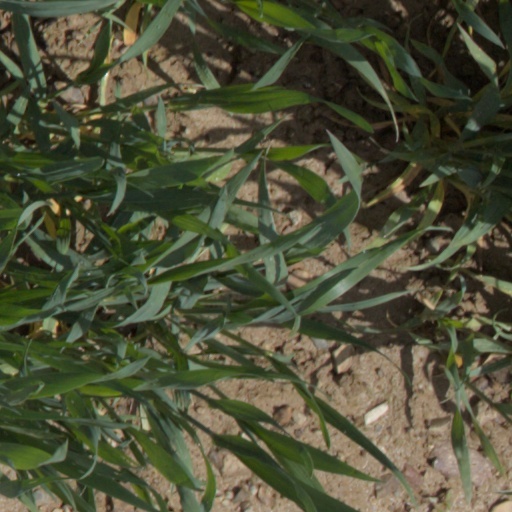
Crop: wheat